Economy of Saint Helena

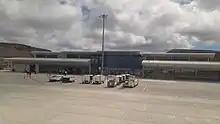
Saint Helena Airport

The economy of Saint Helena is based on export income from coffee, tourism, fishing, and sales of alcoholic liqueurs. Unemployment is very low in Saint Helena; the February 2016 Census stated that 76 people declared that they were unemployed (with 10 claiming unemployment benefit) compared to an economically active population of 2,539 and a total population of 4,534. Saint Helena is one of four countries which depend on financial assistance from the United Kingdom, which amounted to about £22.5 million in 2016–17. This supplements the £12.6 million raised from local tax revenues.